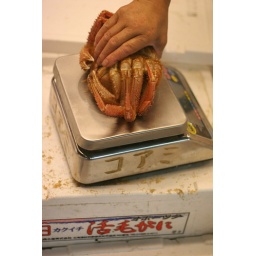
At the Tsukiji fish market in Japan